Puerto Rico

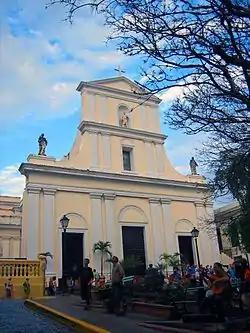

Projected deficits added substantial burdens to an already indebted nation which accrued a public debt of $71B or about 70% of Puerto Rico's gross domestic product. This sparked an ongoing government-debt crisis after Puerto Rico's general obligation bonds were downgraded to speculative non-investment grade ("junk status") by three credit-rating agencies. In terms of financial control, almost 9.6%—or about $1.5 billion—of Puerto Rico's central government budget expenses for FY2014 is expected to be spent on debt service. Harsher budget cuts are expected as Puerto Rico must now repay larger chunks of debts in the coming years.